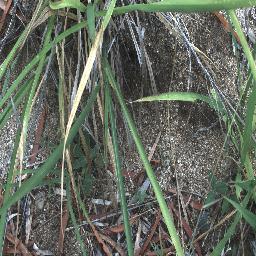
Label: negative